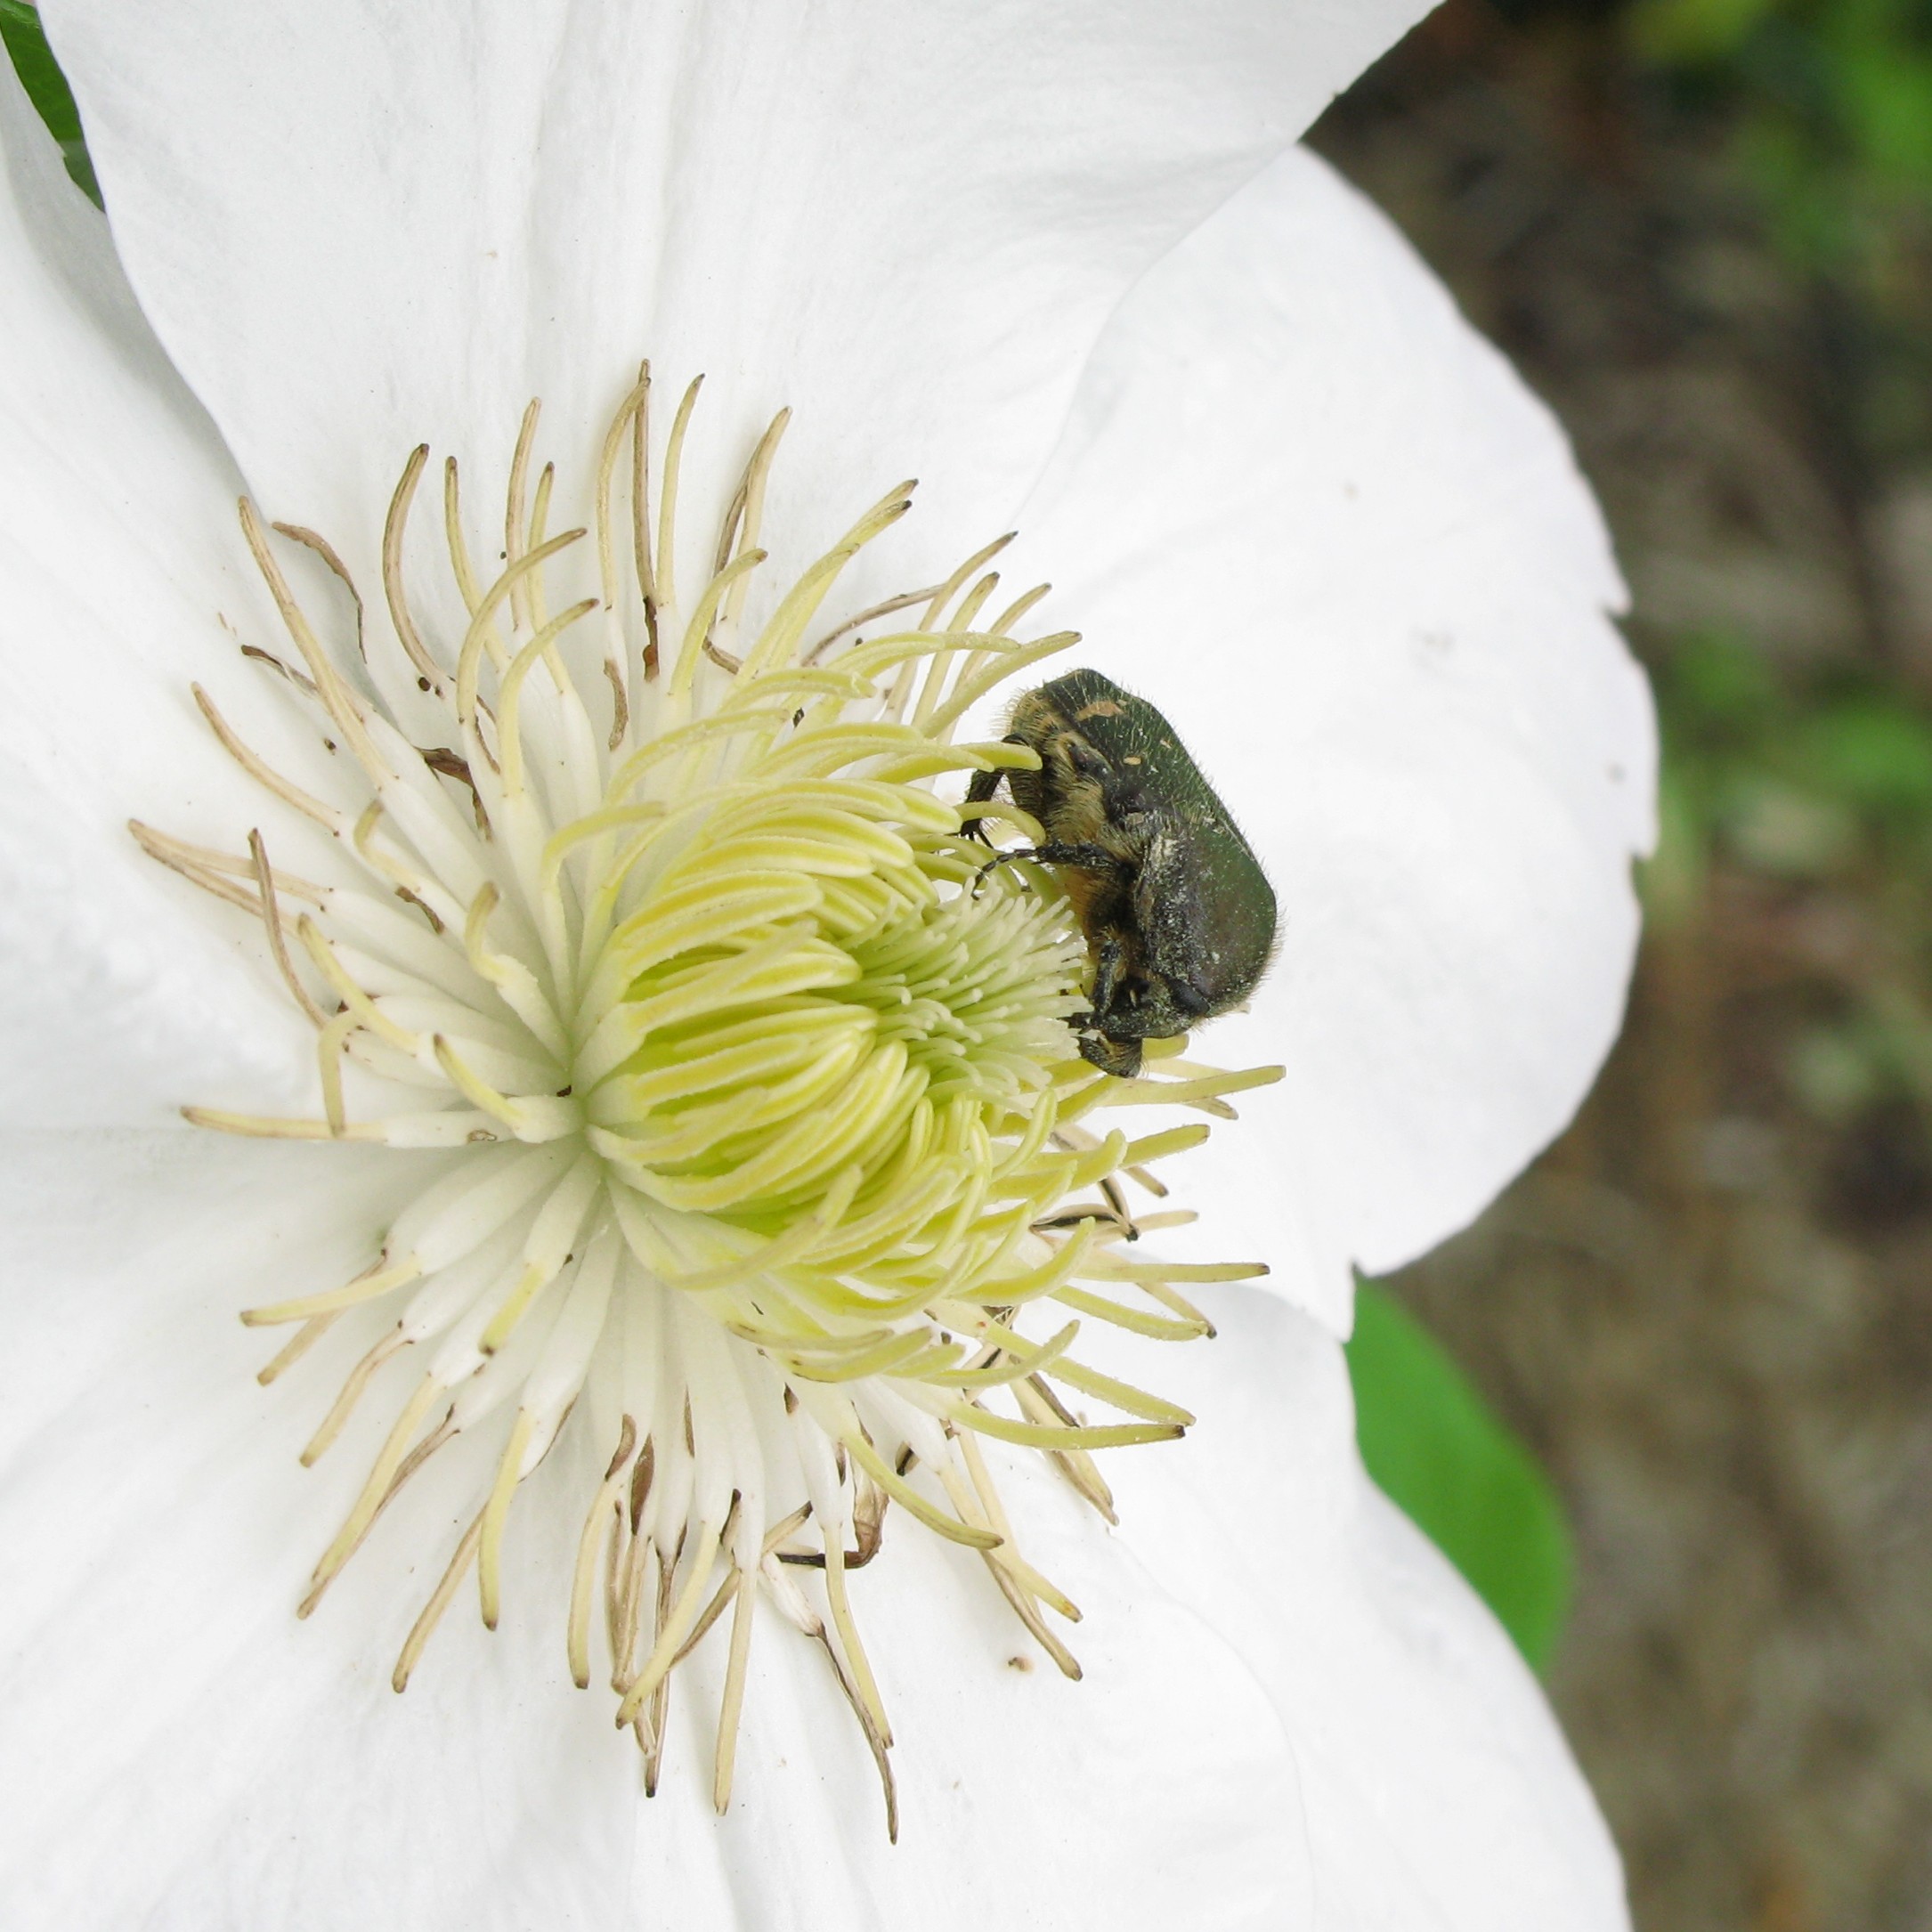
blossom, plant, white, flower, petal, pollen, high, insect, bug, botany, yellow, flora, invertebrate, close up, cool image, bee, hires, clematis, nectar, hi, res, powershotg7, macro photography, flowering plant, honey bee, land plant, membrane winged insect